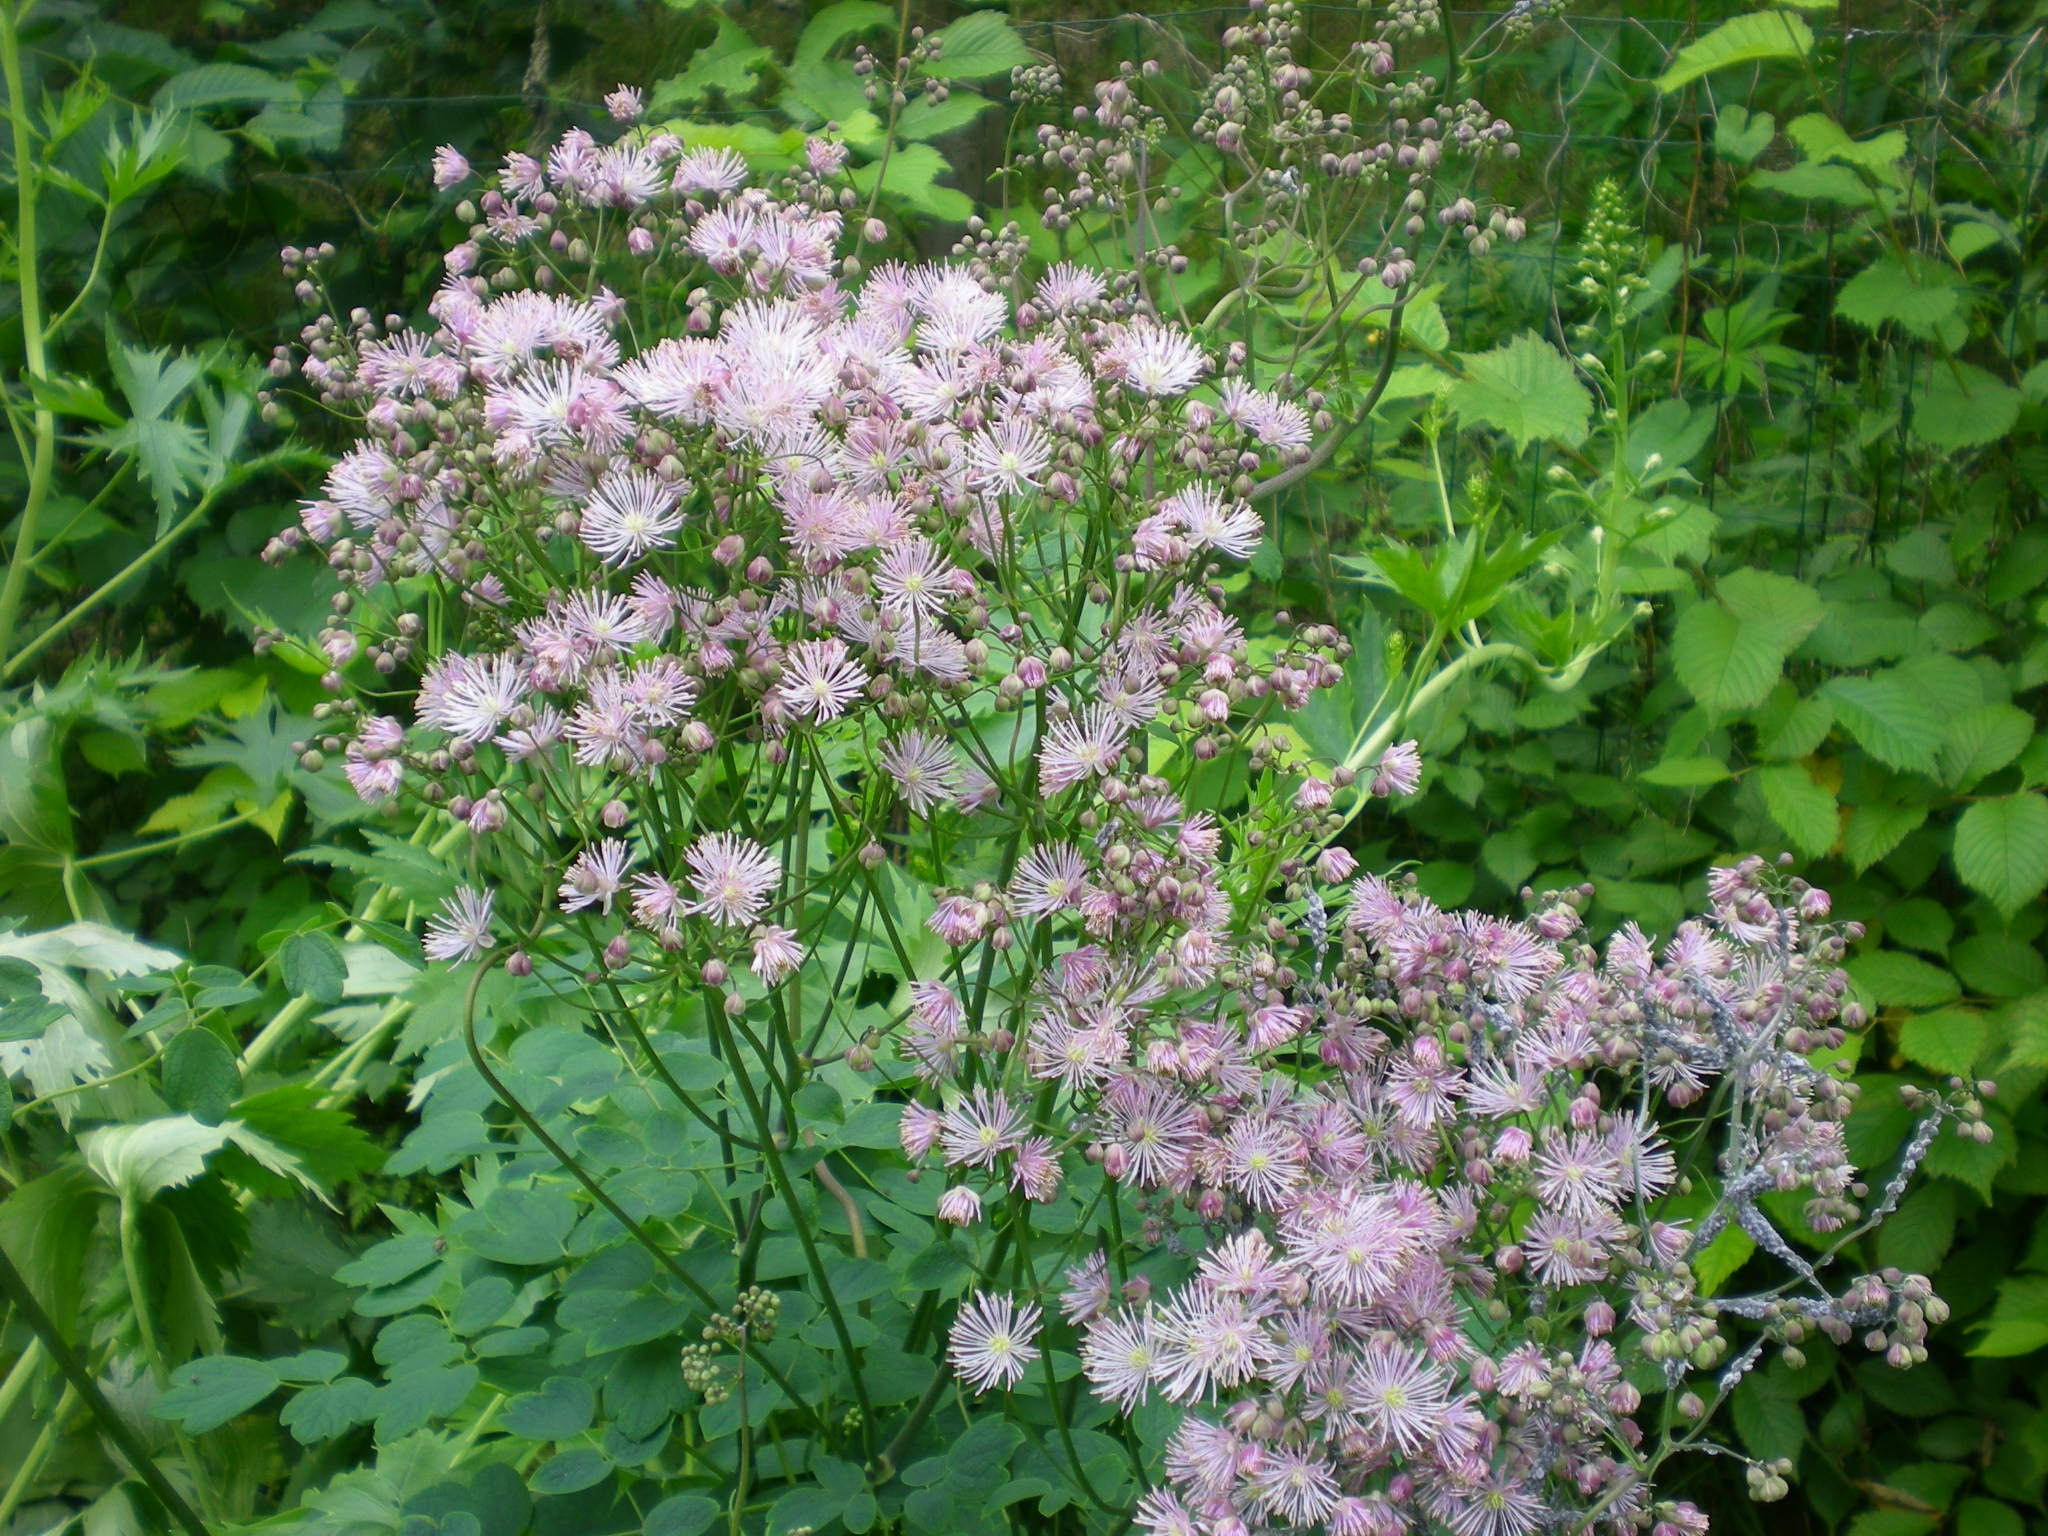
plant, flower, herb, garden, wildflower, flowers, shrub, lilac, meadowsweet, anthriscus, flowering plant, cow parsley, annual plant, land plant, breckland thyme, dame's rocket, akelejruta